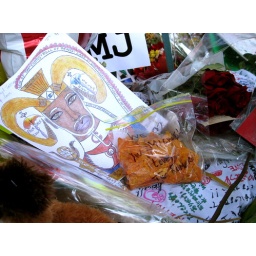
Our Doritos tribute outside the memorial wall @ Michael Jackson's family home in Encino...